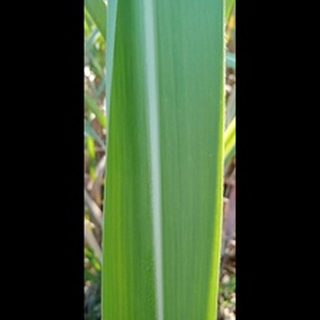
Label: healthy_sugarcane